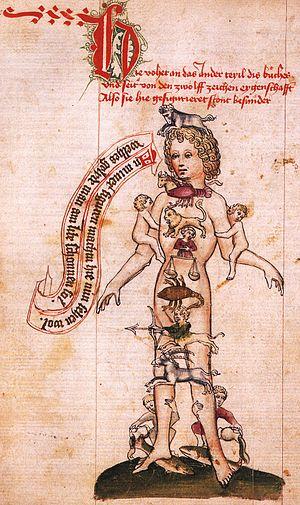
L'homme zodiacal est une figure représentant les correspondances entre les différentes parties du corps humain et les signes du zodiaque utilisée à la fin du Moyen Âge et au cours de l'époque moderne. Inspirée de l'astrologie et issue des sciences antiques et médiévales, elle a inspiré un grand nombre de représentations dans des ouvrages à la fin du Moyen Âge et à la Renaissance.